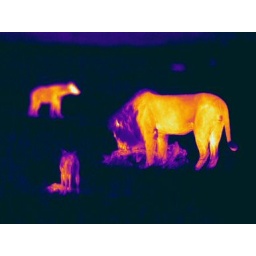
And here's why the hyenas are nervous - a male lion walks in and takes over the kill.